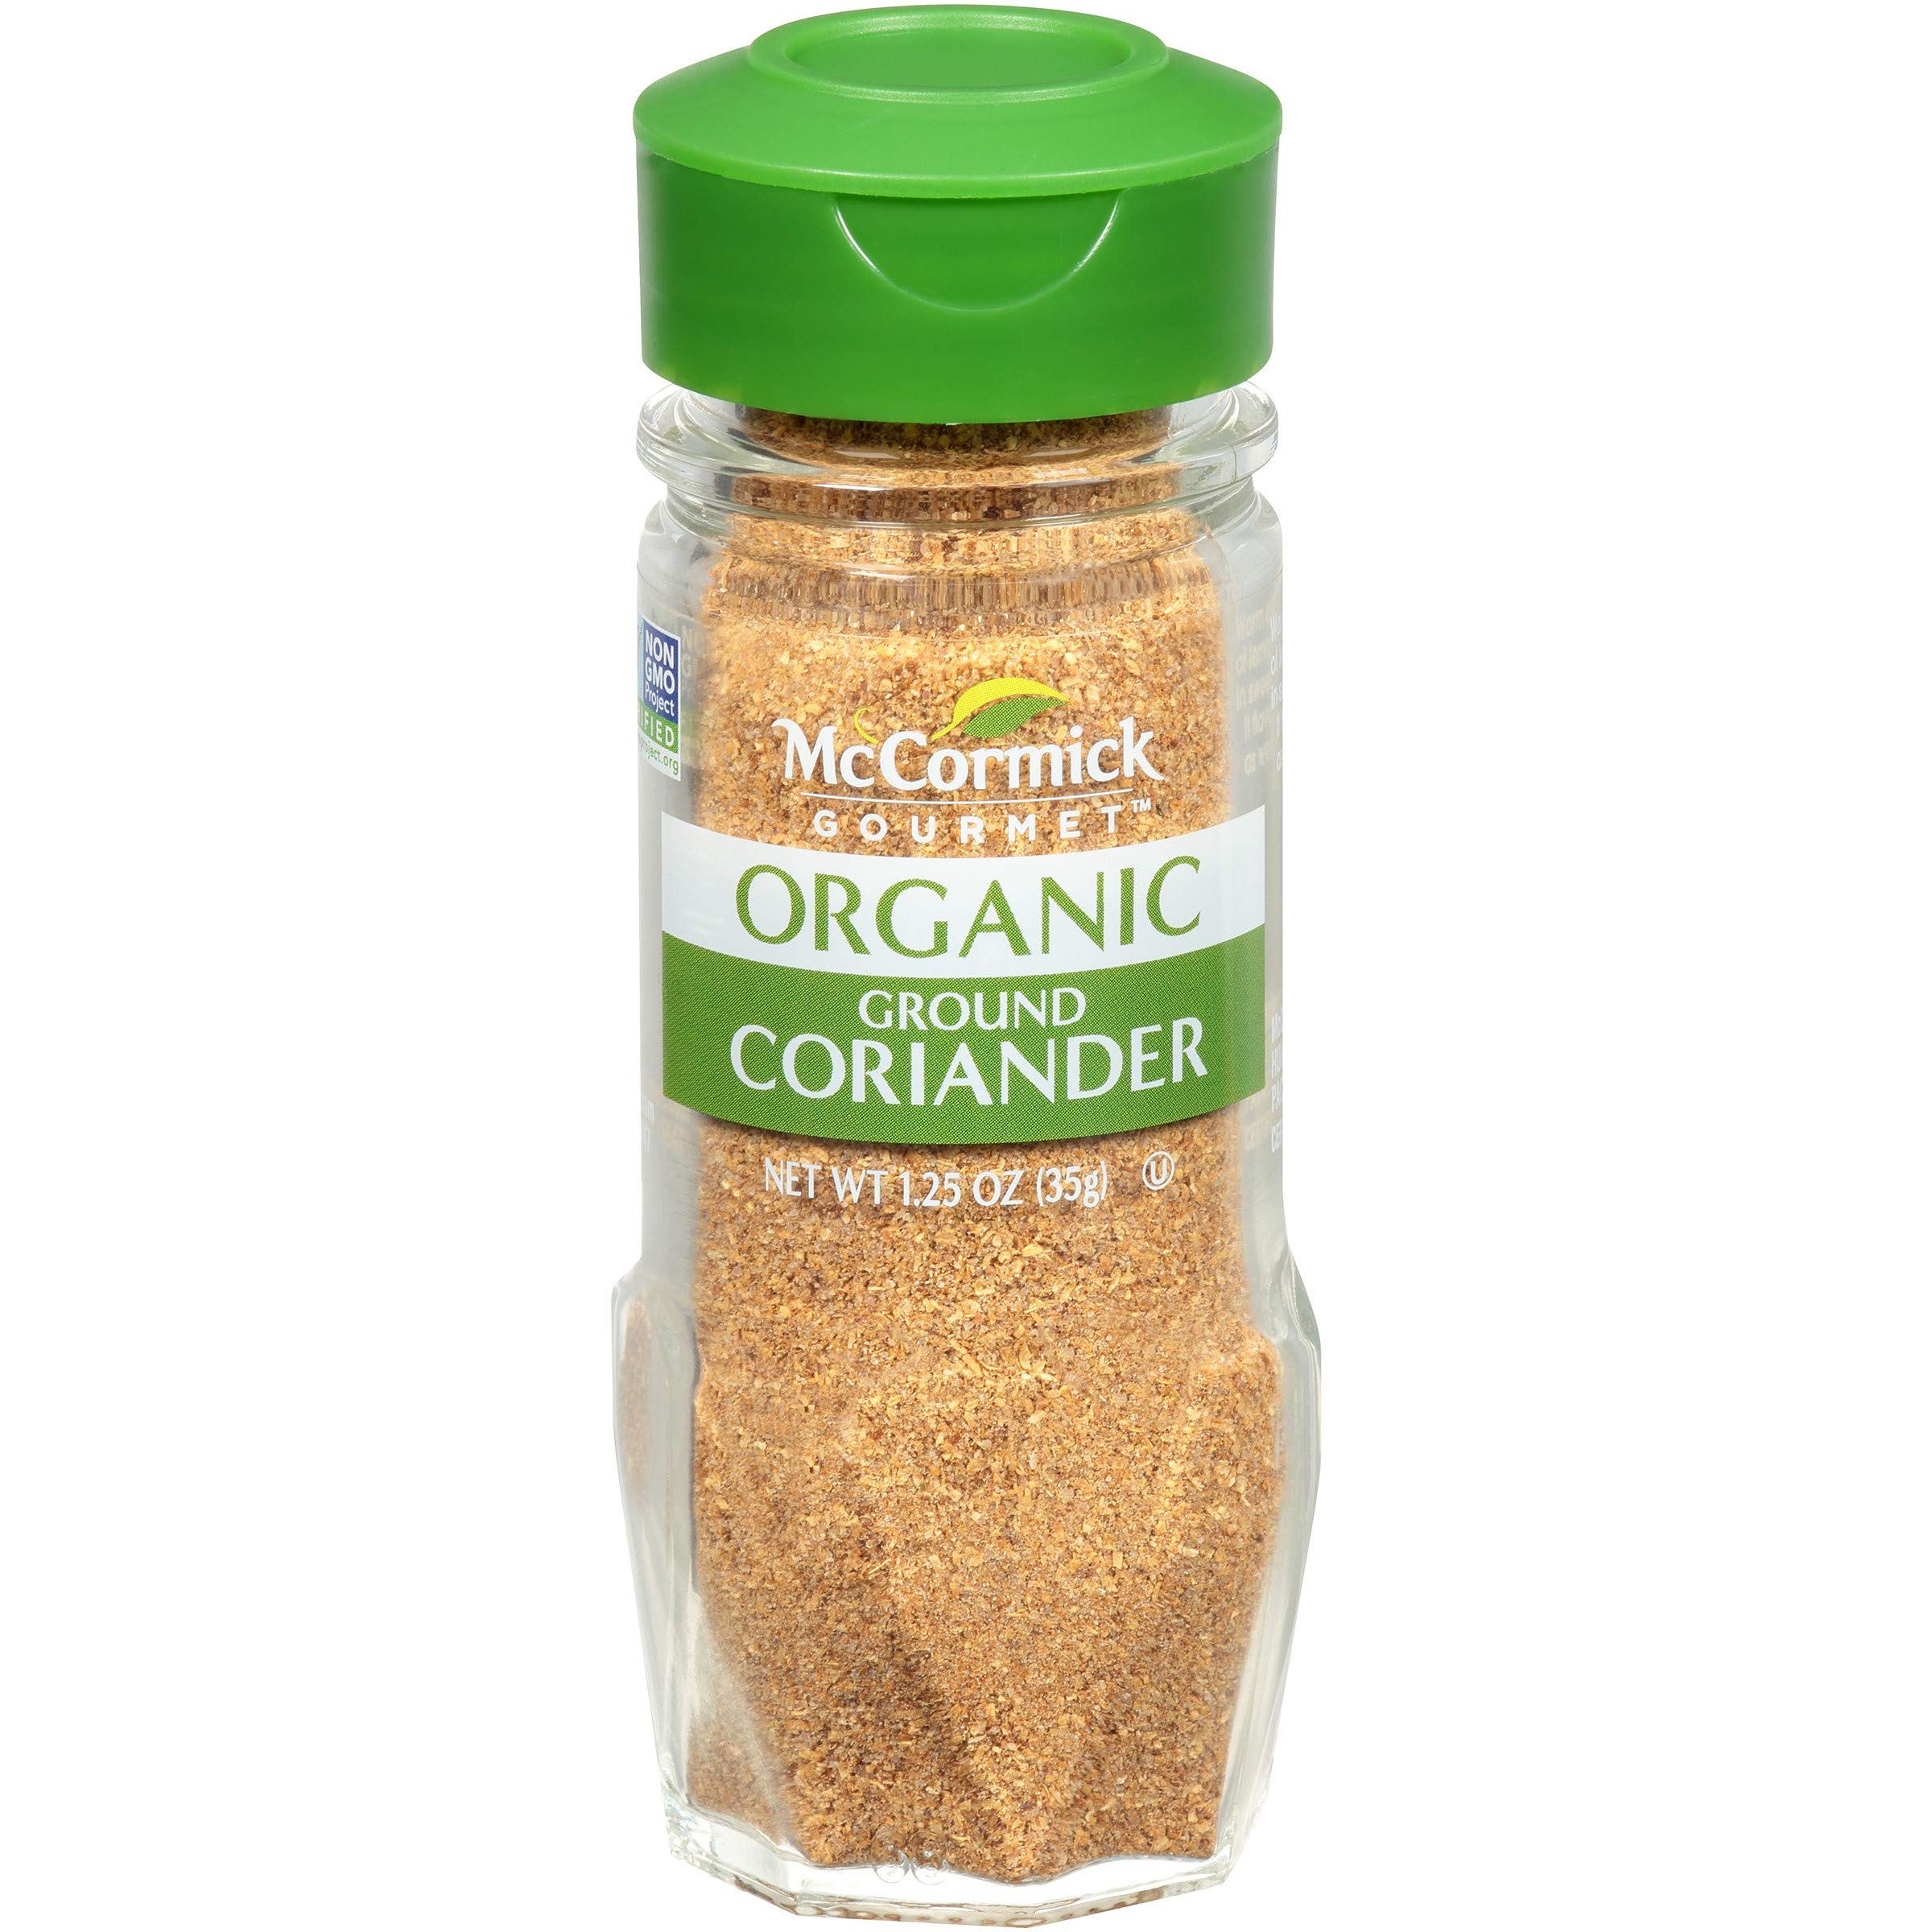
Item Name: McCormick Gourmet Organic Ground Coriander, 1.25 Oz
Bullet Point 1: McCormick Gourmet Ground Coriander is warm and sweet with a hint of lemon
Bullet Point 2: Carefully sourced coriander is certified organic and non GMO
Bullet Point 3: Versatile spice flavors sweet and savory recipes
Bullet Point 4: For Indian, Southeast Asian, Mexican and North African dishes
Bullet Point 5: Use in lentils, curries, stews, chili, sausage, roasted meats and couscous
Bullet Point 6: In spice blends including garam masala and Moroccan Ras el Hanout
Bullet Point 7: Adds spicy warmth to apple pie, spice cookies, sweet breads and cakes
Value: 1.25
Unit: Ounce

Price: 4.99